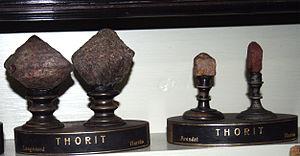
La thorite, SiO₄, est un silicate de thorium rare qui cristallise dans le système tétragonal et qui est isomorphe avec le zircon et l'hafnon. C'est le minéral de thorium le plus courant et il est presque toujours fortement radioactif. Il a été nommé ainsi en 1829 pour refléter sa contenance en thorium. La thorite a été découverte en 1828 sur l'île de Løvøya, Norvège, par le minéralogiste Hans Morten Thrane Esmark qui envoya les premiers échantillons de ce minéral noir à son père Jens Esmark, professeur de minéralogie et de géologie.